Tingena siderodeta

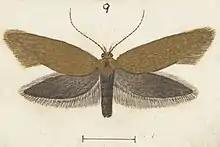
Illustration of "T. siderodeta" by George Hudson.

Philpott stated that specimens of this species collected in Stewart Island / Rakiura are larger than those from other locations.